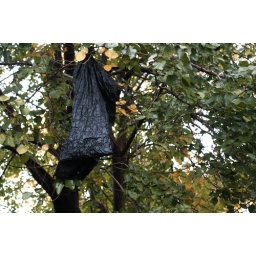
bag in tree